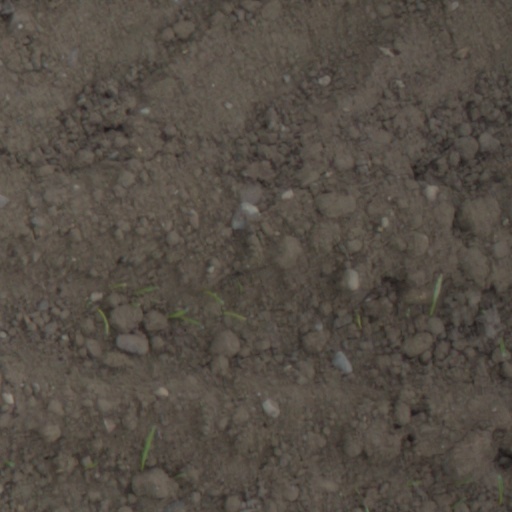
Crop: wheat